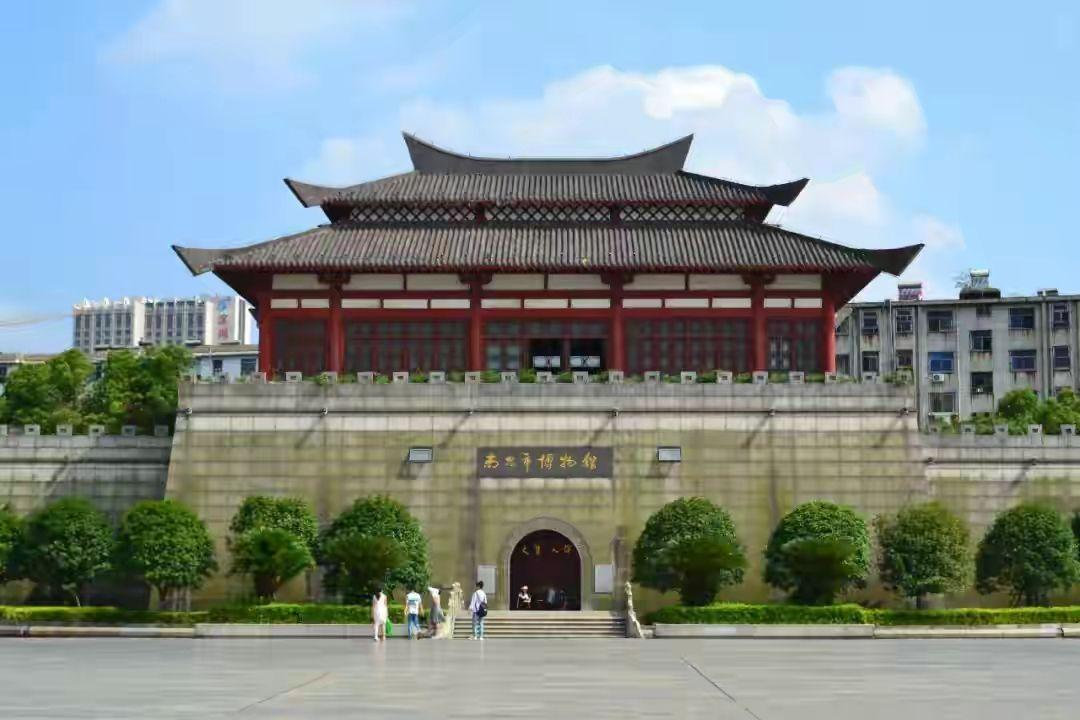
地标名称：南昌市博物馆
所在城市：南昌市·东湖区